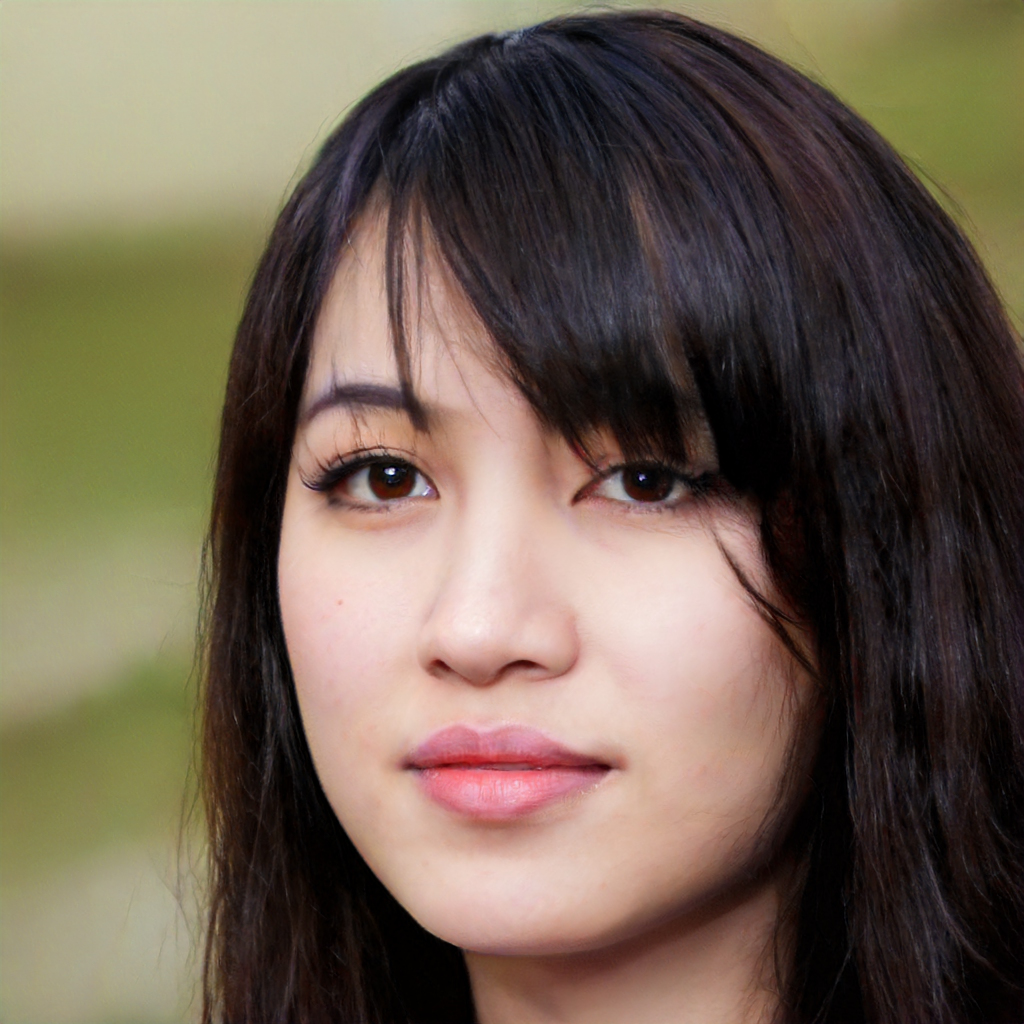
Portrait style: Real Portrait